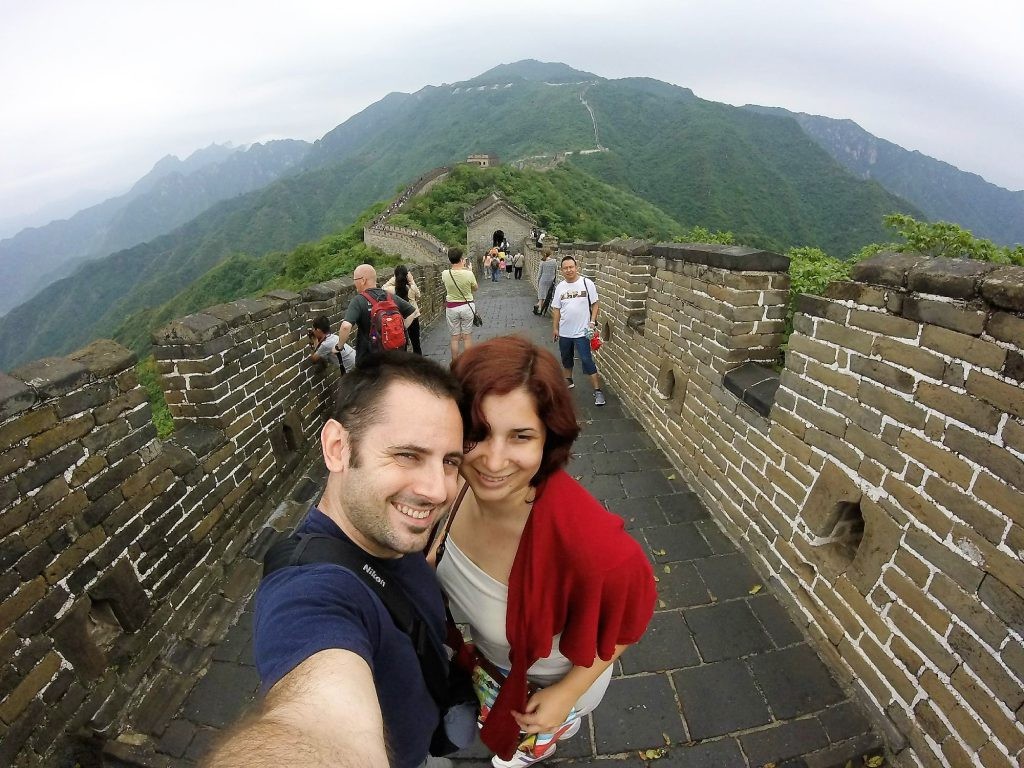
Landmark: Great Wall of China